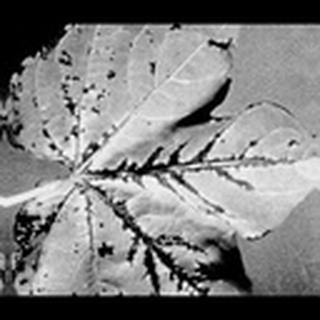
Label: cotton_bacterial_blight